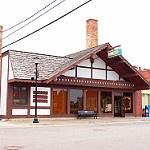
Label: non_damage_buildings_street